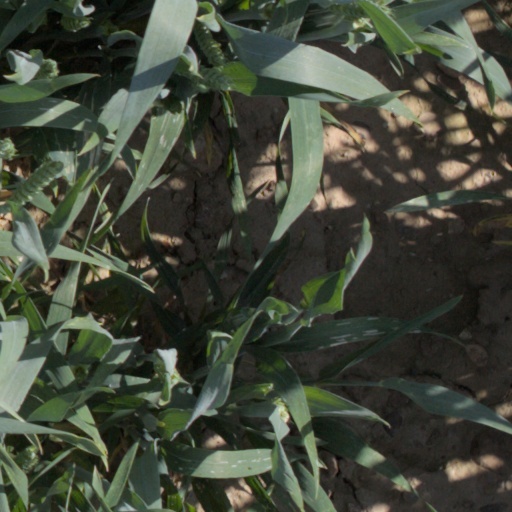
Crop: wheat